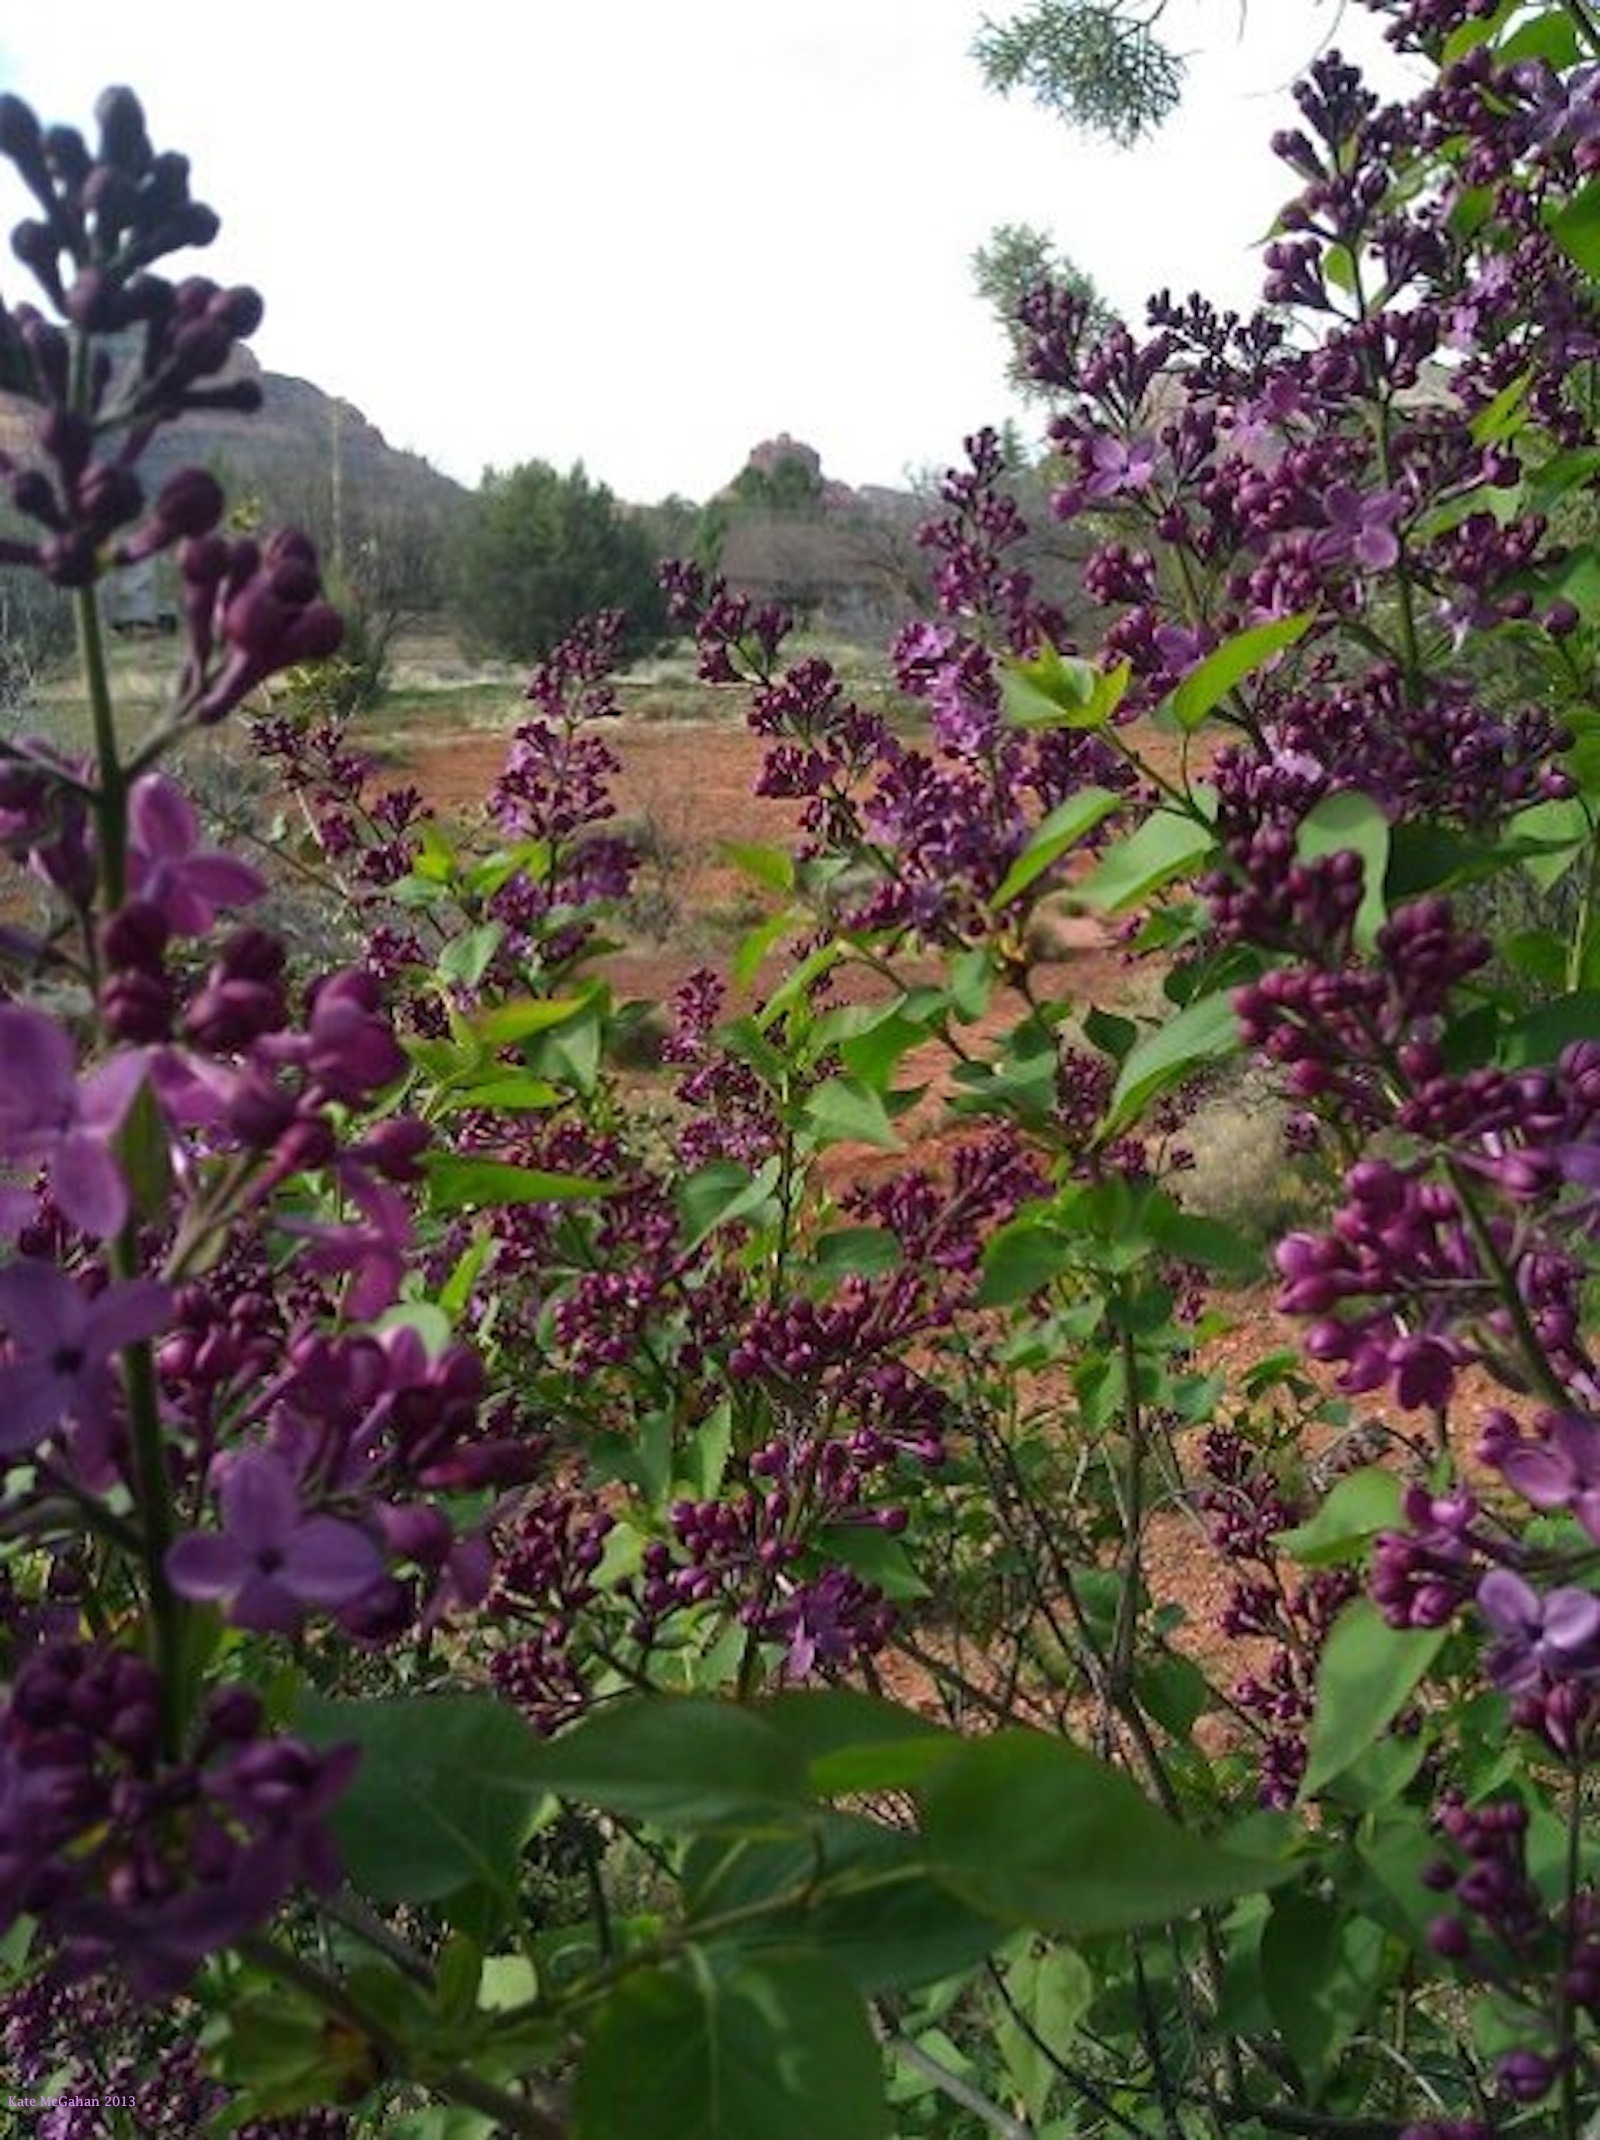
blossom, plant, meadow, flower, purple, spring, herb, botany, wildflower, flowers, mountains, shrub, lilac, lilacs, sedona, flowering plant, bell rock, woody plant, land plant